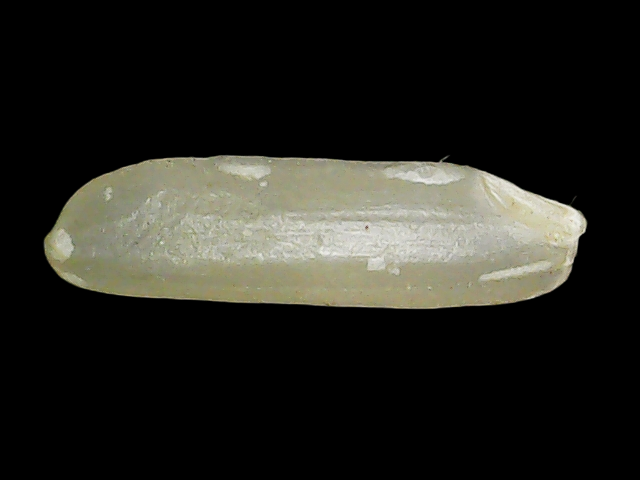
Rice variety: Binadhan11